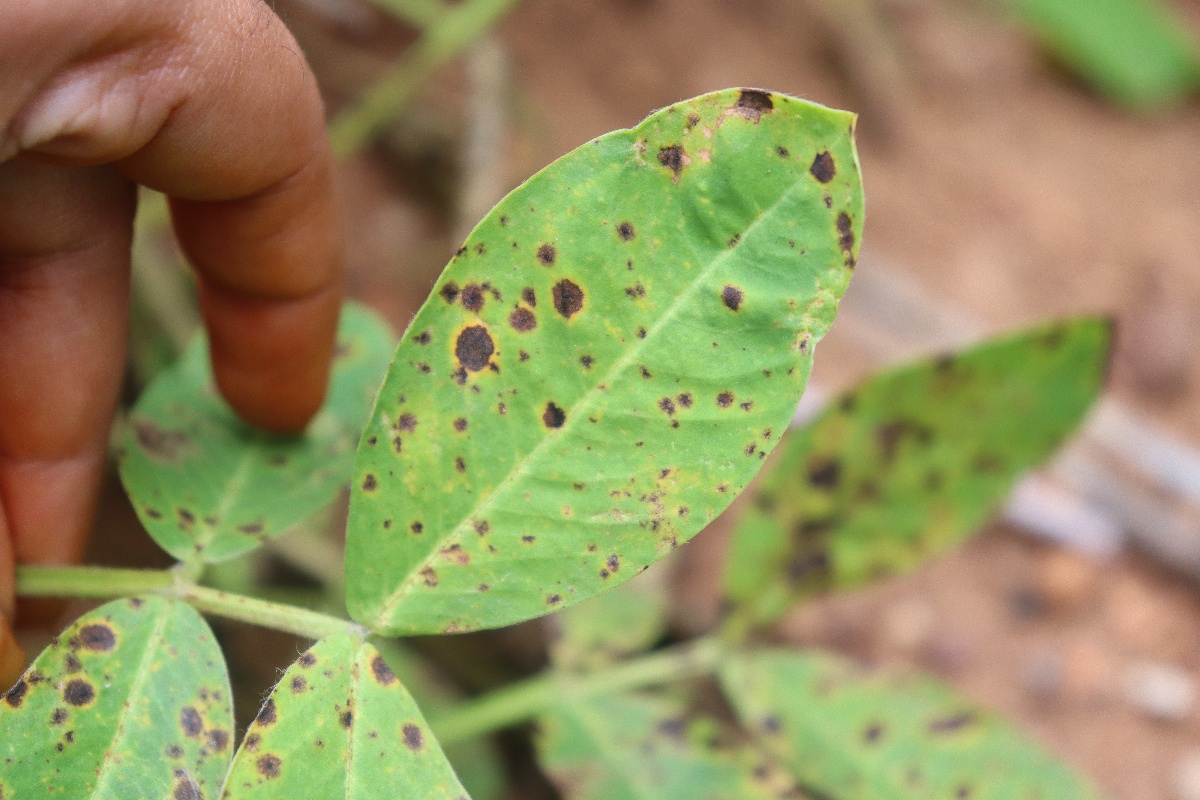
Label: late leaf spot